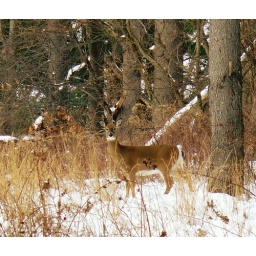
Deer standing in the forest on a cold winter day